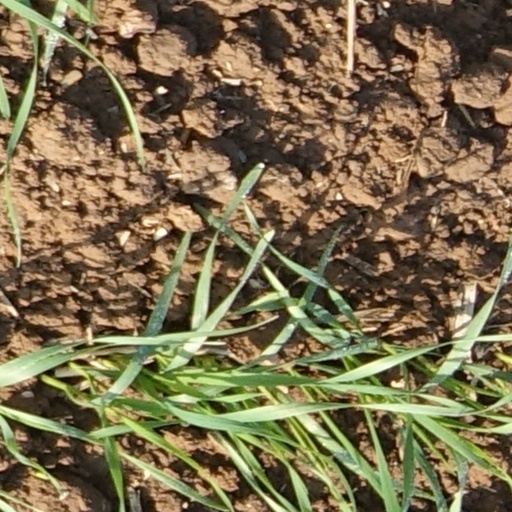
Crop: wheat